Gill Landry

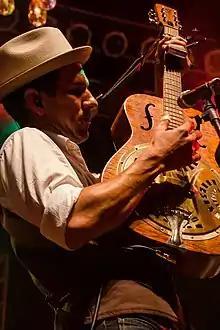
Playing resonator guitar with Old Crow Medicine Show at in Washington, D.C., August 2, 2012

Gilbert John Landry (born December 10, 1975), also known by the stage name of Frank Lemon, is an American singer-songwriter and guitarist born in Lake Charles, Louisiana. He is a former member of Old Crow Medicine Show and a founding member of the Kitchen Syncopators. In March 2015 he released his third album, the self-titled "Gill Landry", and in October 2017 came "Love Rides a Dark Horse" released by ATO Records and Loose Music.